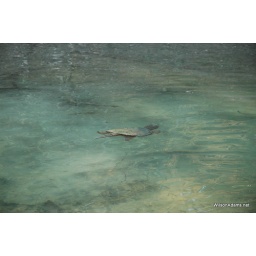
A HU GE snappin turtle in the lake